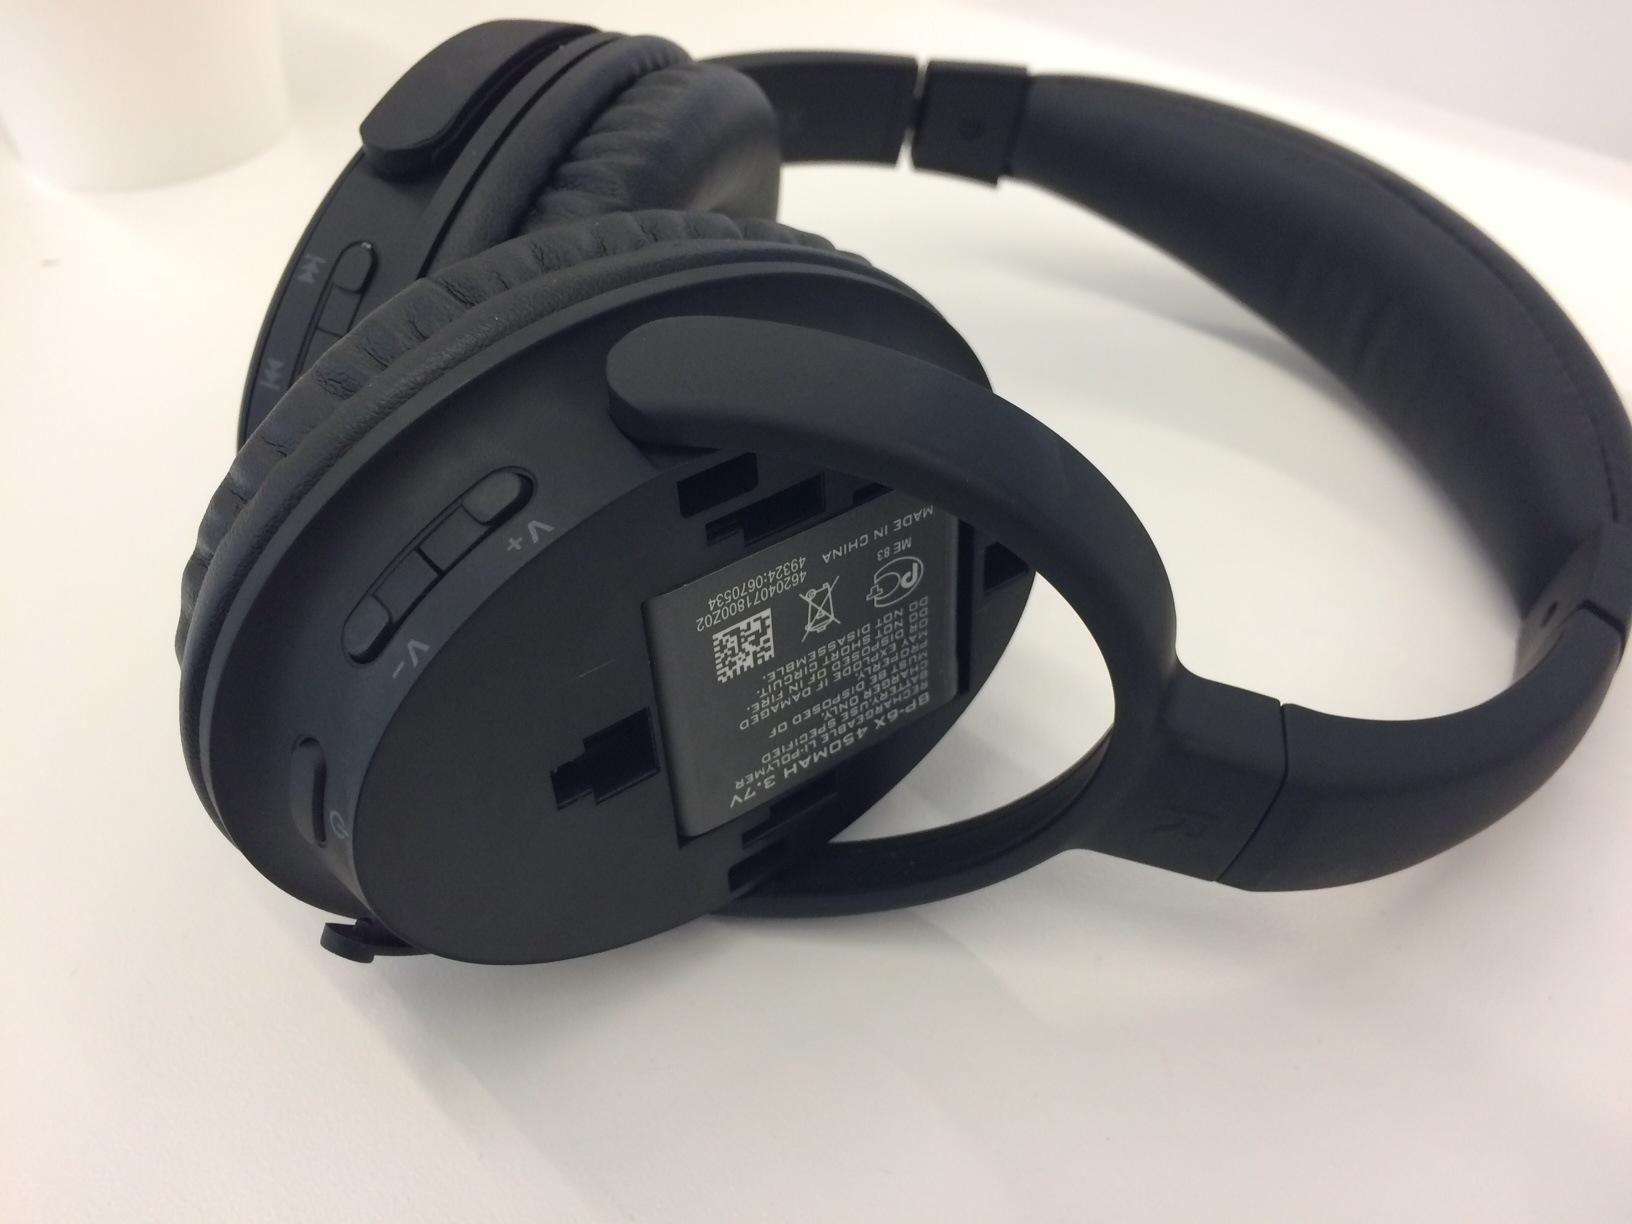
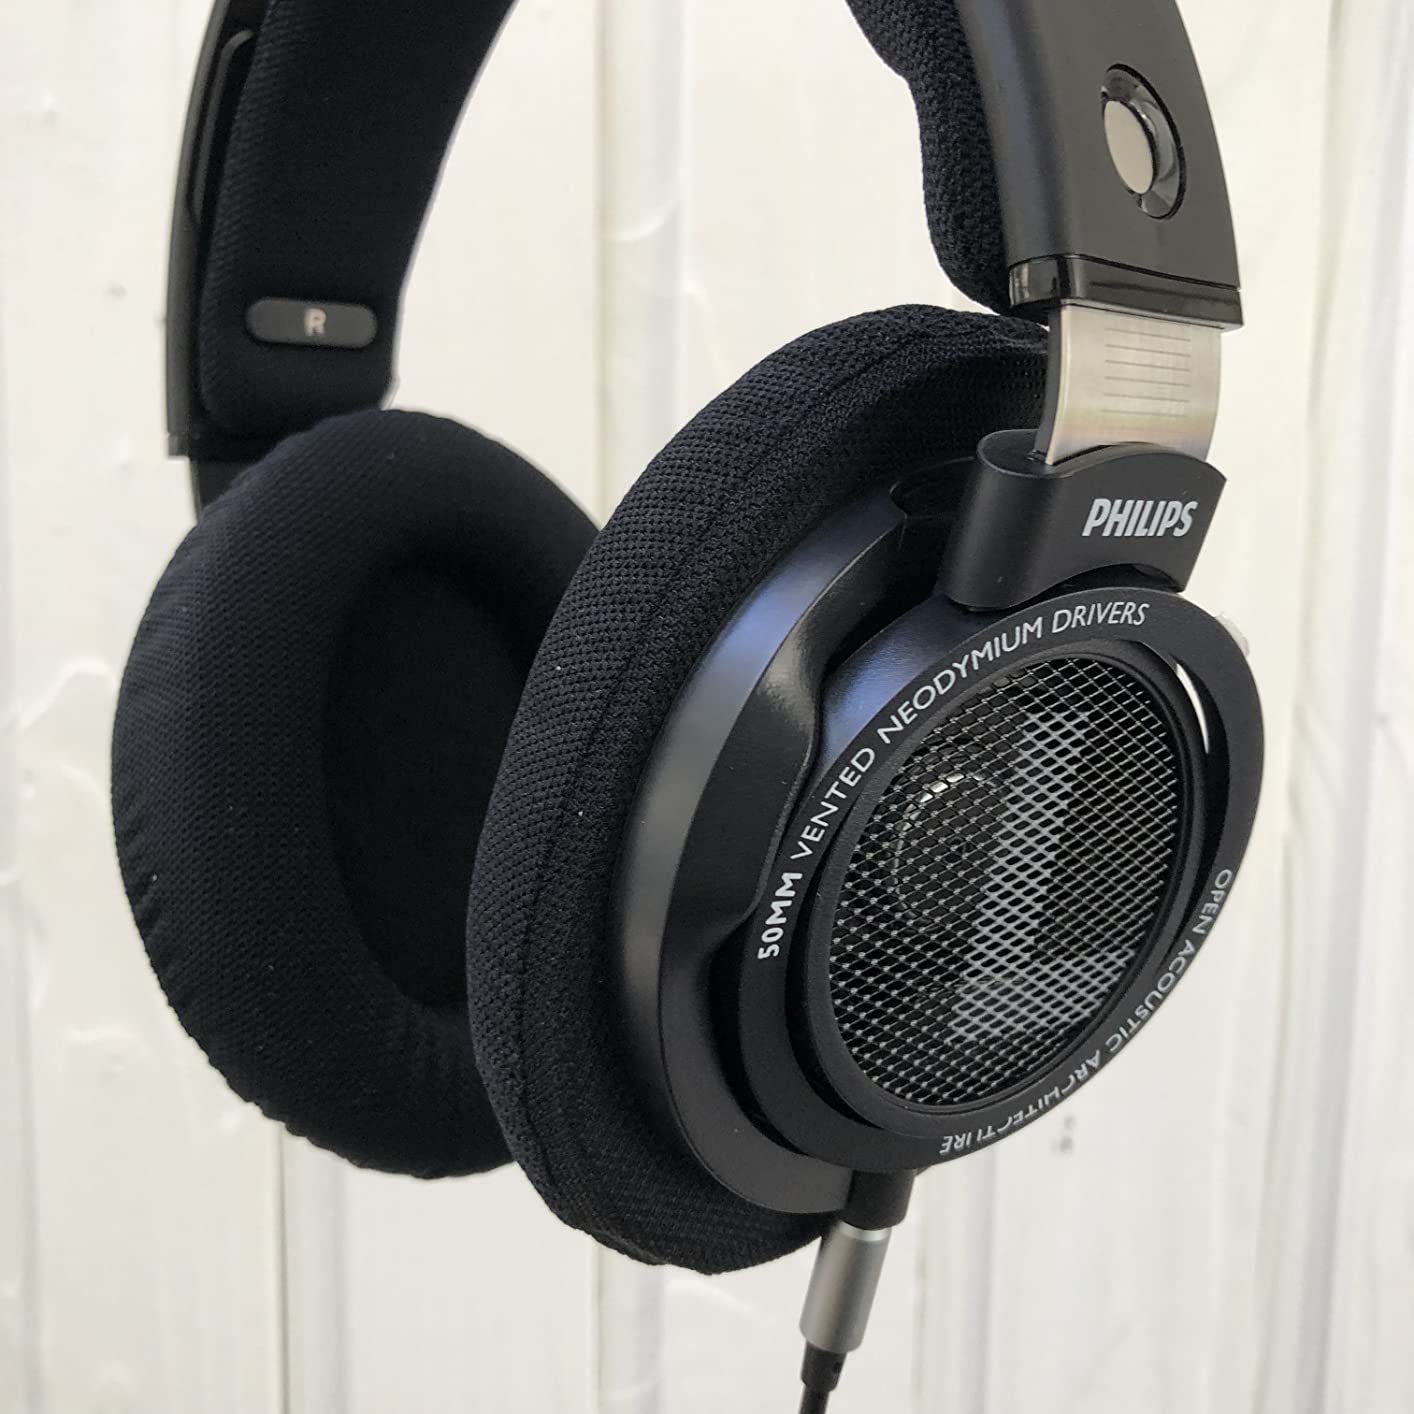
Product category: headphones
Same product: no